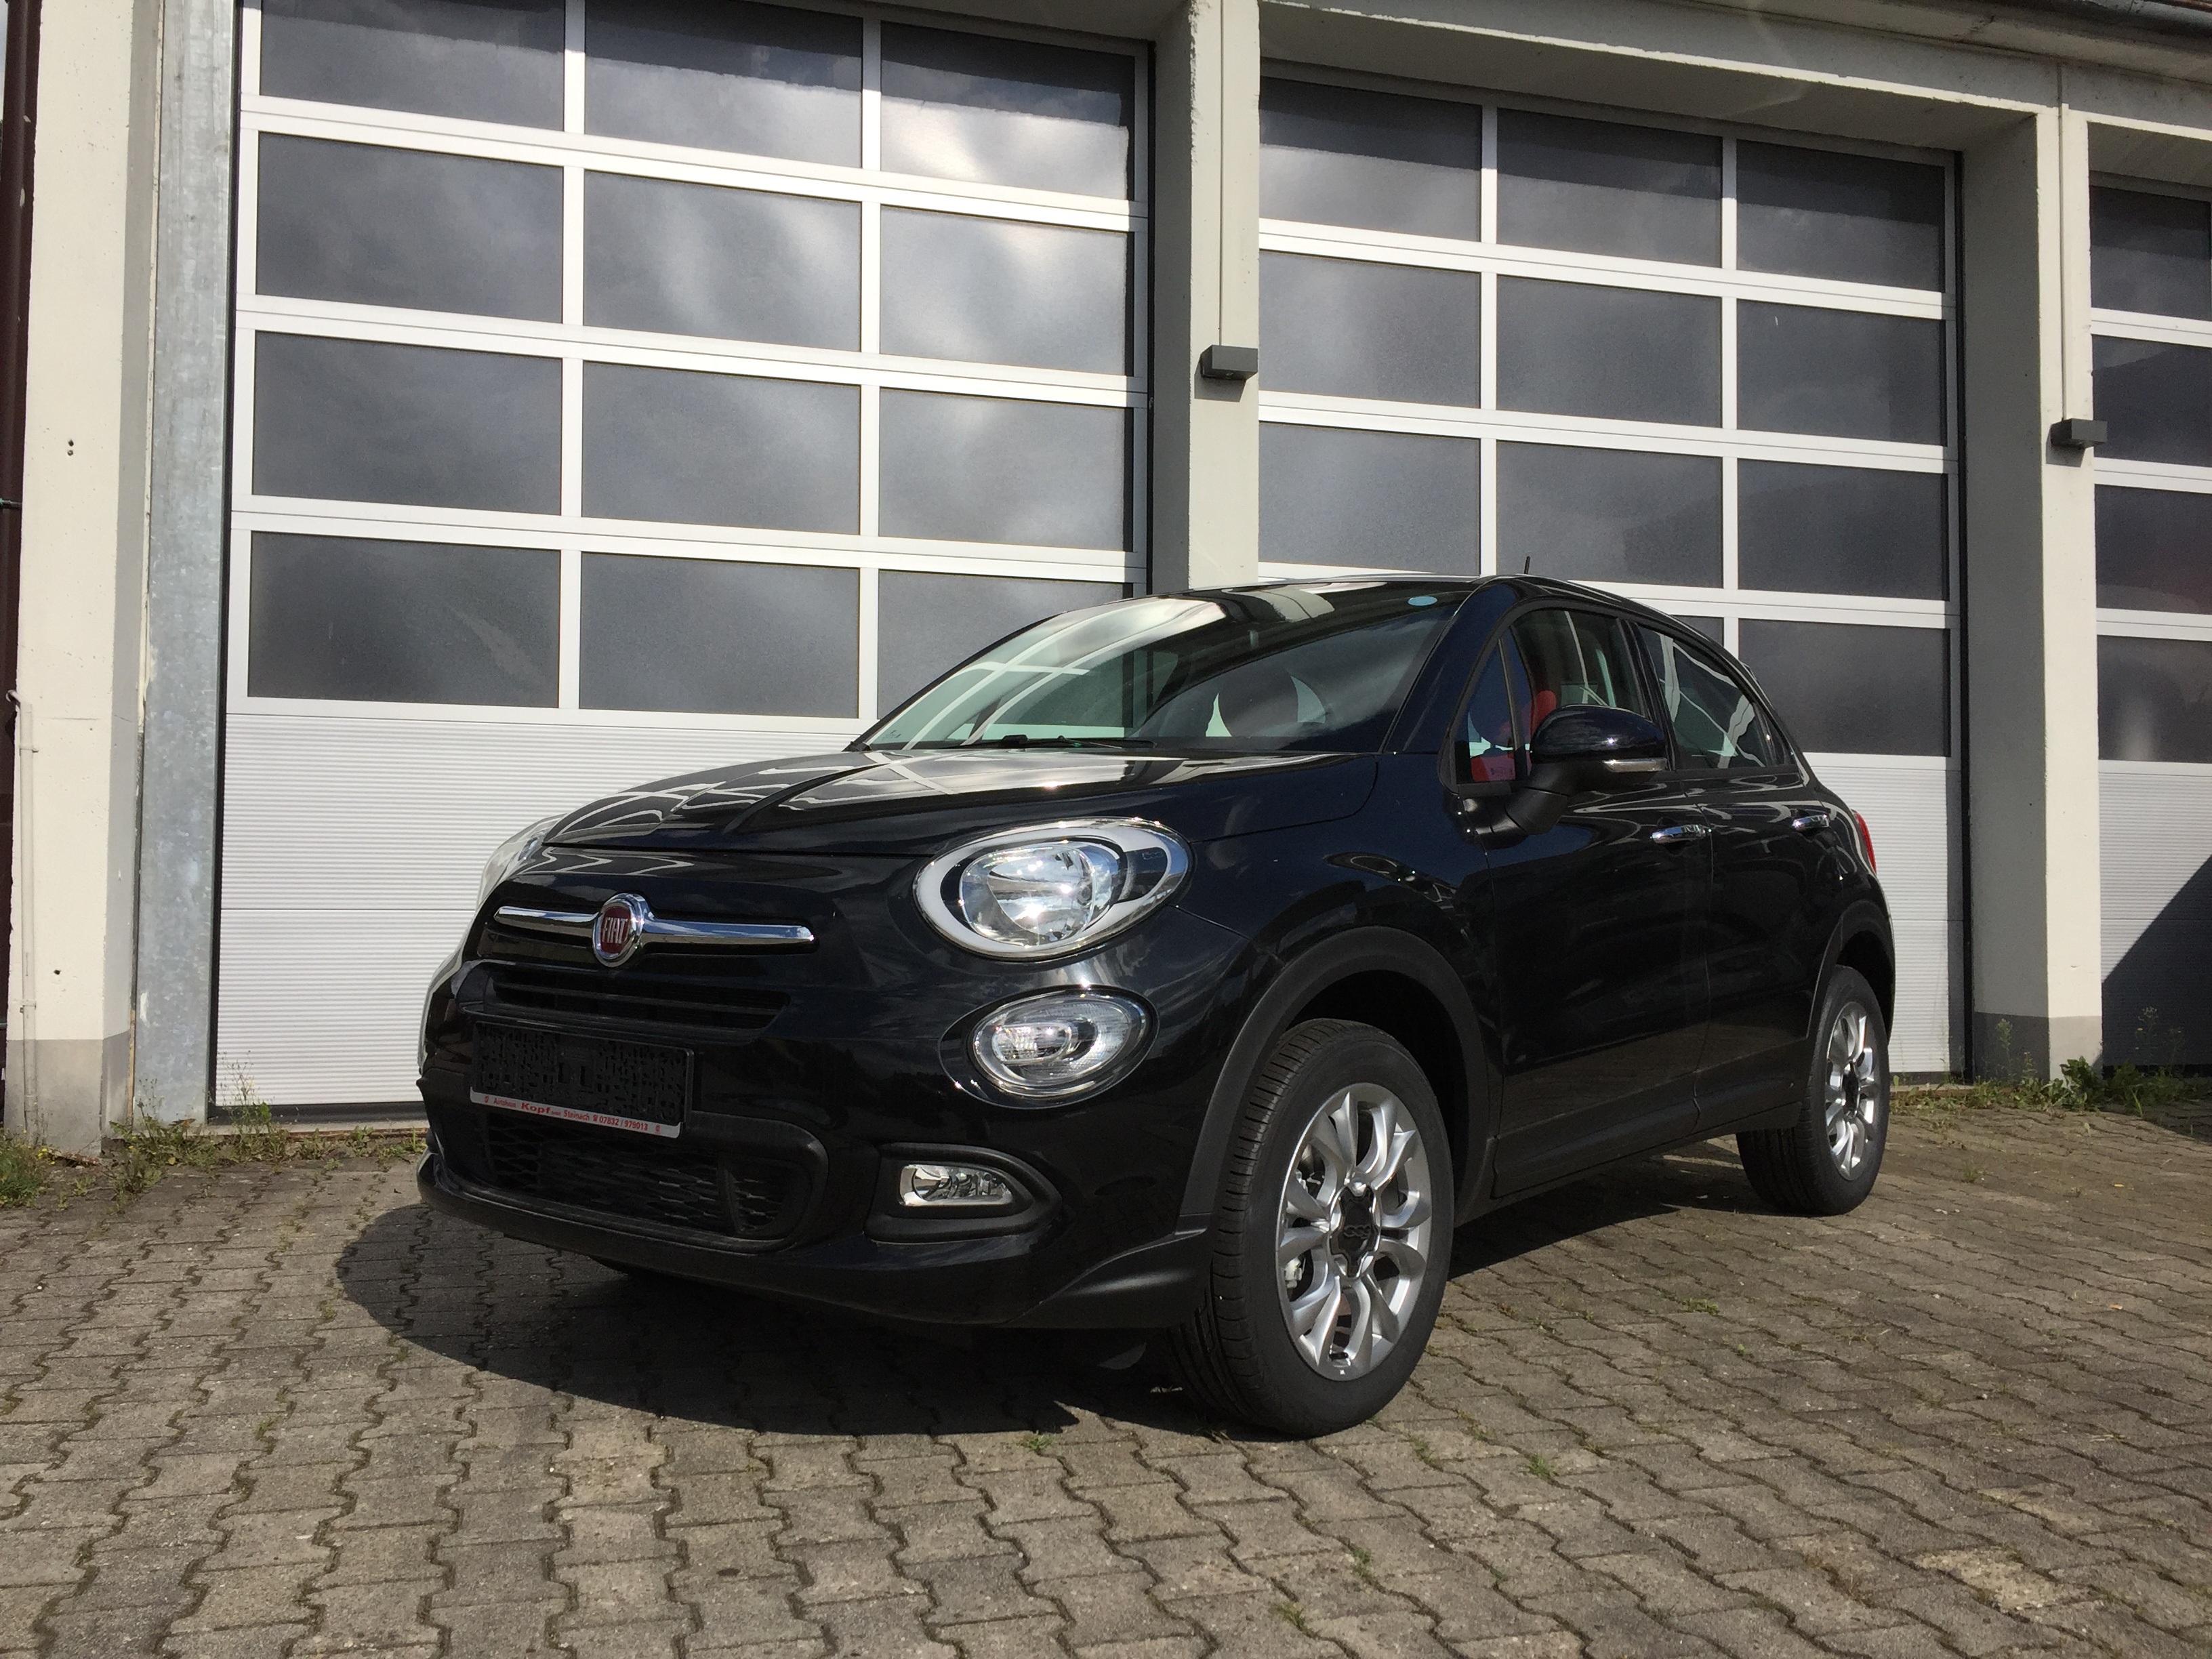
car, wheel, jeep, city, vehicle, italy, black, bumper, fiat 500, suv, mini, style, front, fiat, offroad, strong, crossover, city car, all wheel drive, 4 x 4, 500x, land vehicle, automobile make, automotive exterior, compact sport utility vehicle